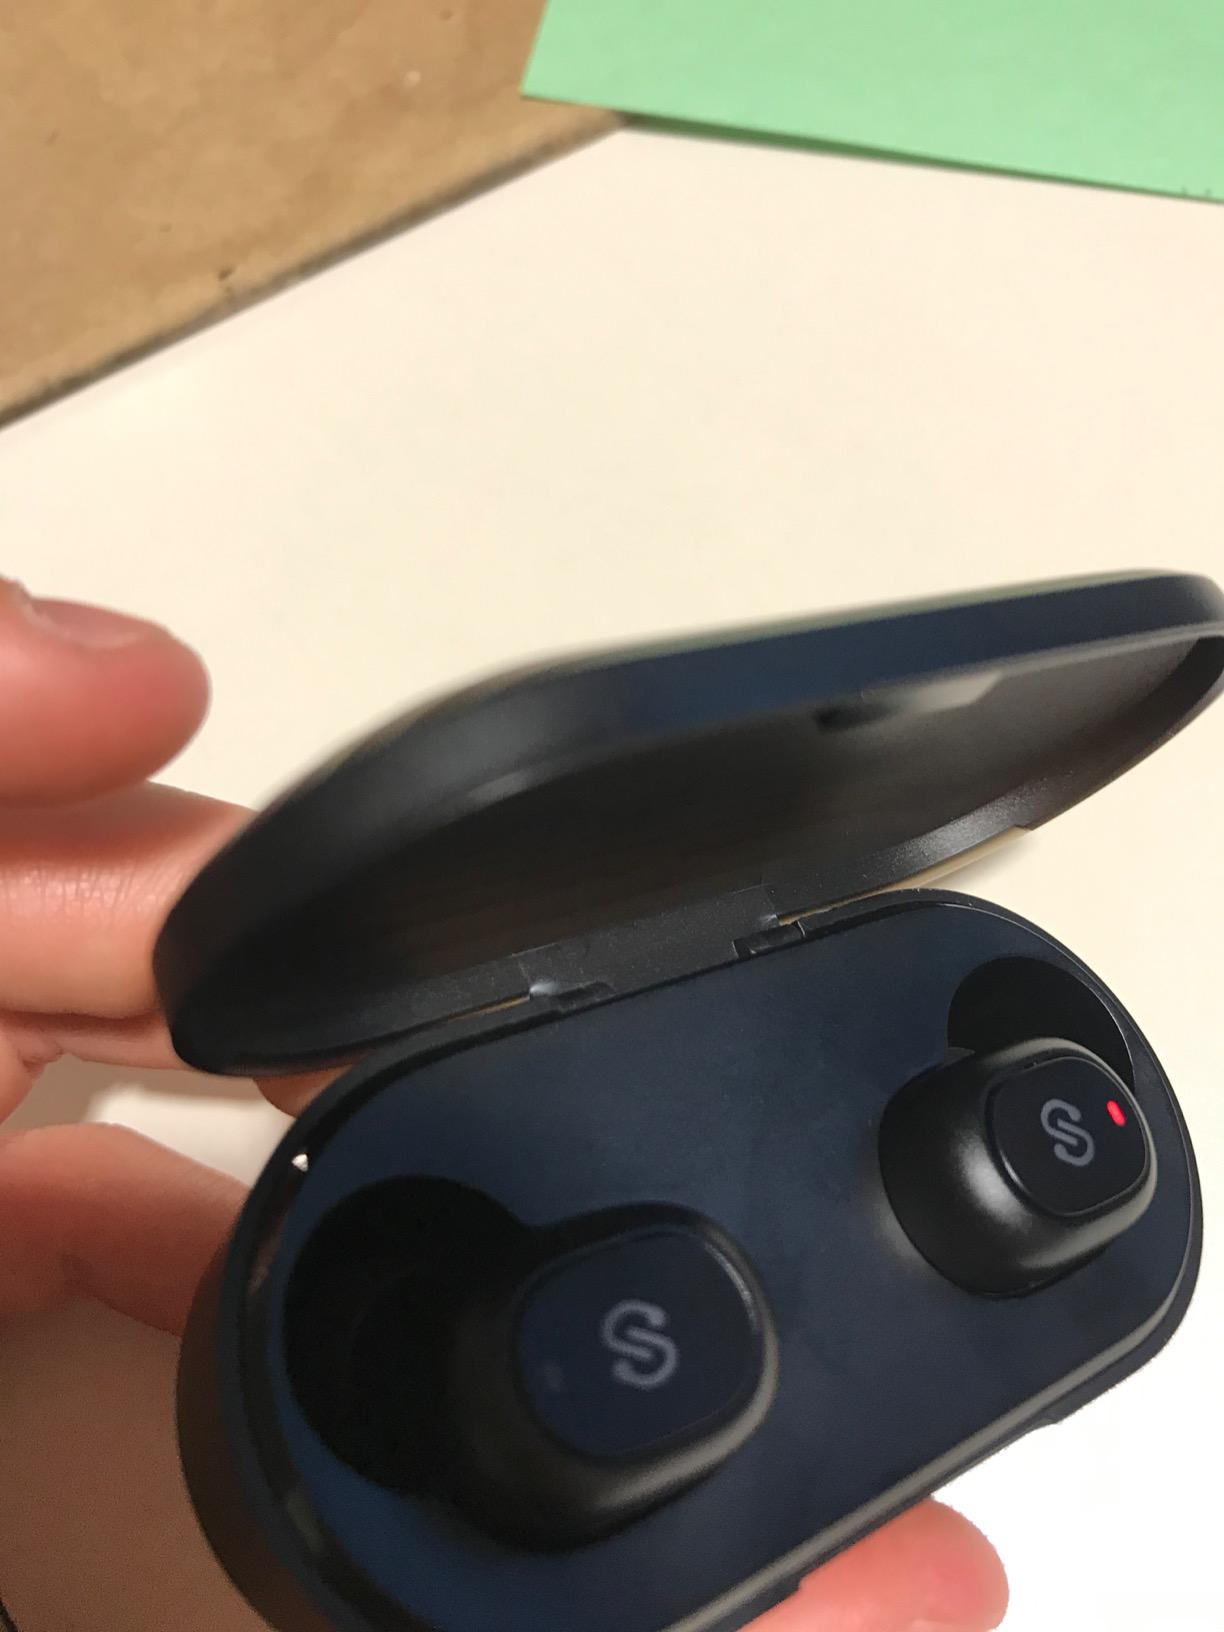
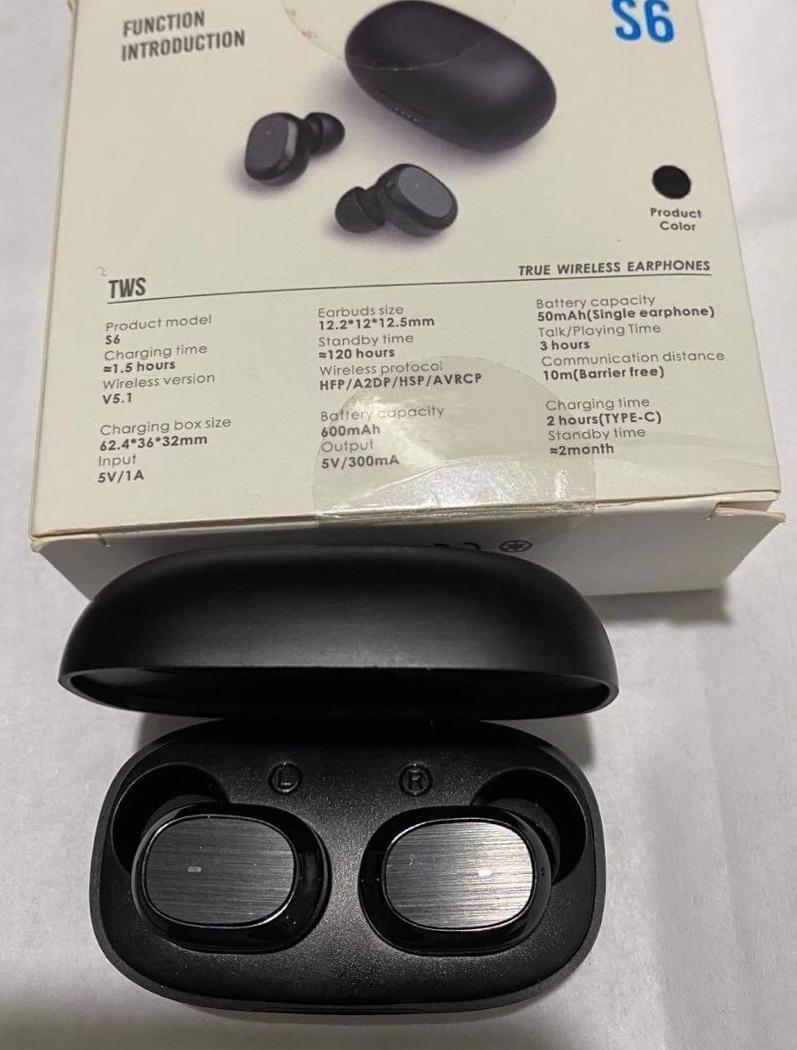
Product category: earbuds
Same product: no